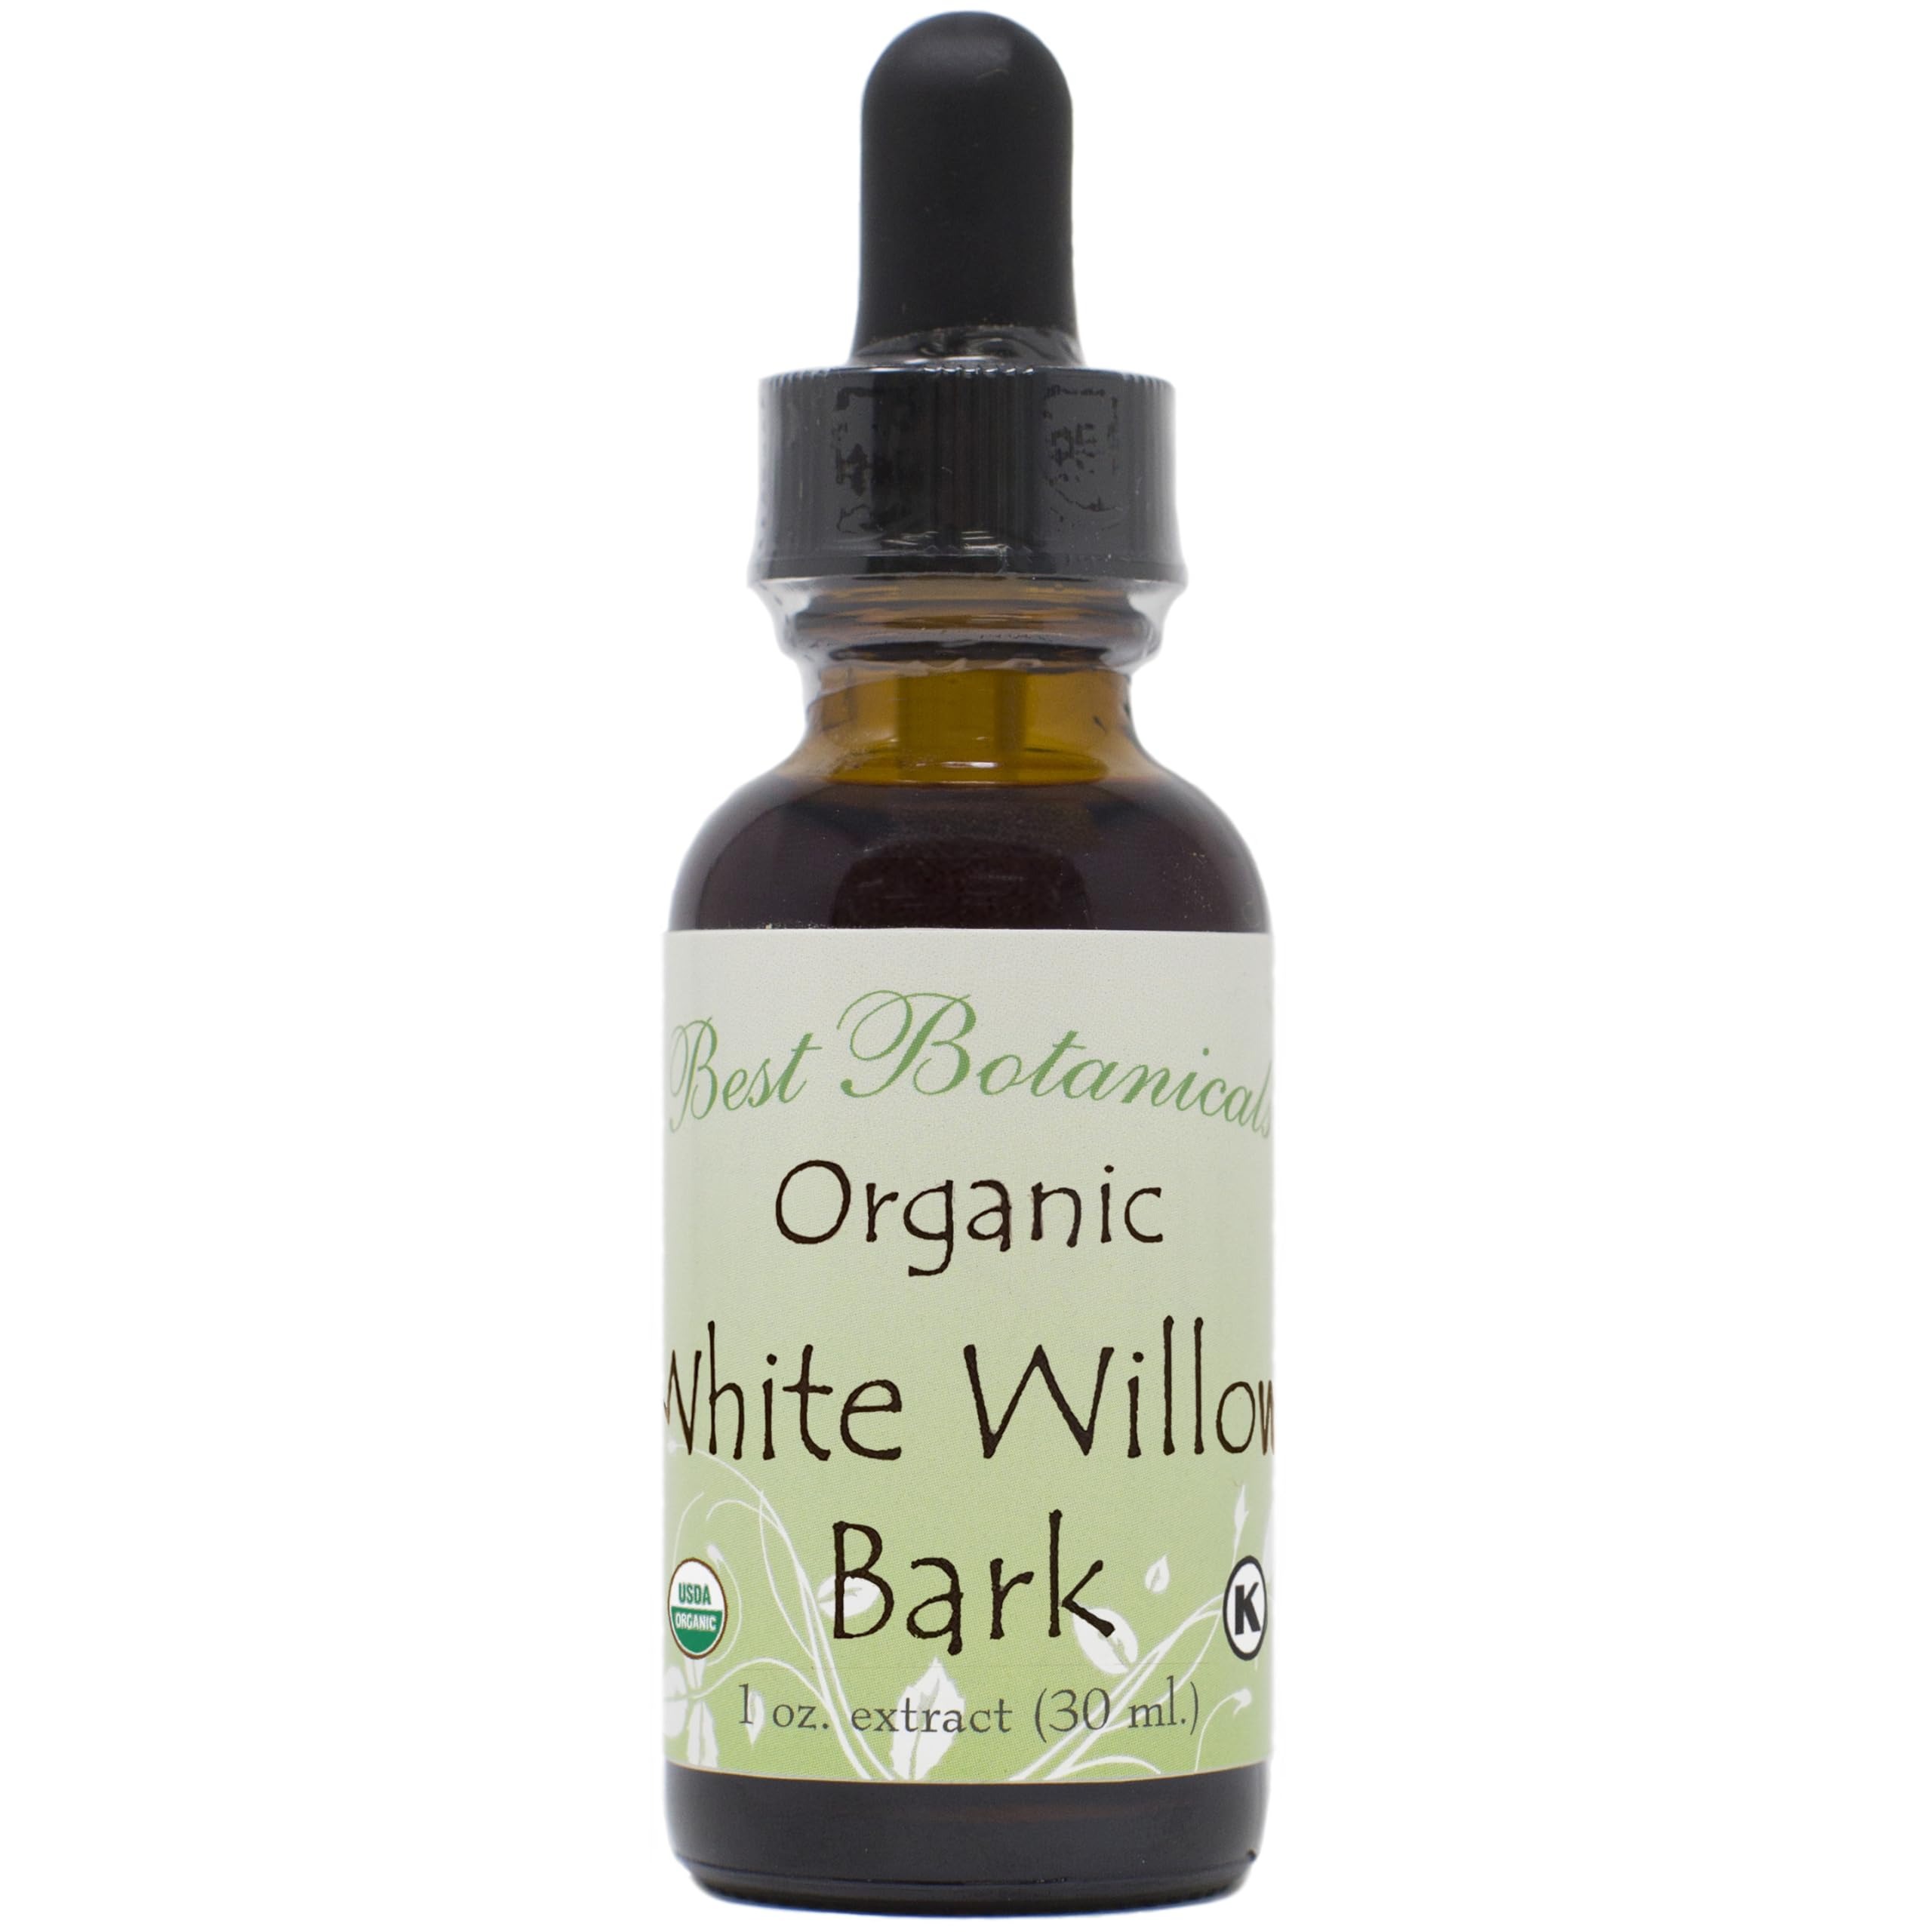
Item Name: Best Botanicals Organic White Willow Bark Extract 1 oz.
Product Description: Best Botanicals Organic White Willow Bark Extract 1 oz.
Value: 1.0
Unit: Fl Oz

Price: 10